Gilbert's potoroo

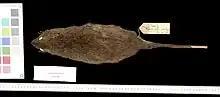
Dorsal skin (Natural History Museum, London, 1841)

Gilbert's potoroo is a small species of "Potorous" with a fur colour that is rufous brown across the upper side and light grey beneath. It has long hind feet and front feet with curved claws, which it uses to dig for food. Its body has large amounts of fur, which helps with insulation, and its fur ranges between brown and grey, the colour fading on its belly. This potoroo has a long, thin snout curving downward that it uses to smell its surroundings; this trait is common in all potoroo species. Its eyes appear to bulge out of its face and look as though they are on an angle, and its ears are almost invisible, buried under thick fur. Male and female body types are similar and are both within the same size range. Adult females range in weight from (including pouch young where present), whereas adult males range in weight from .